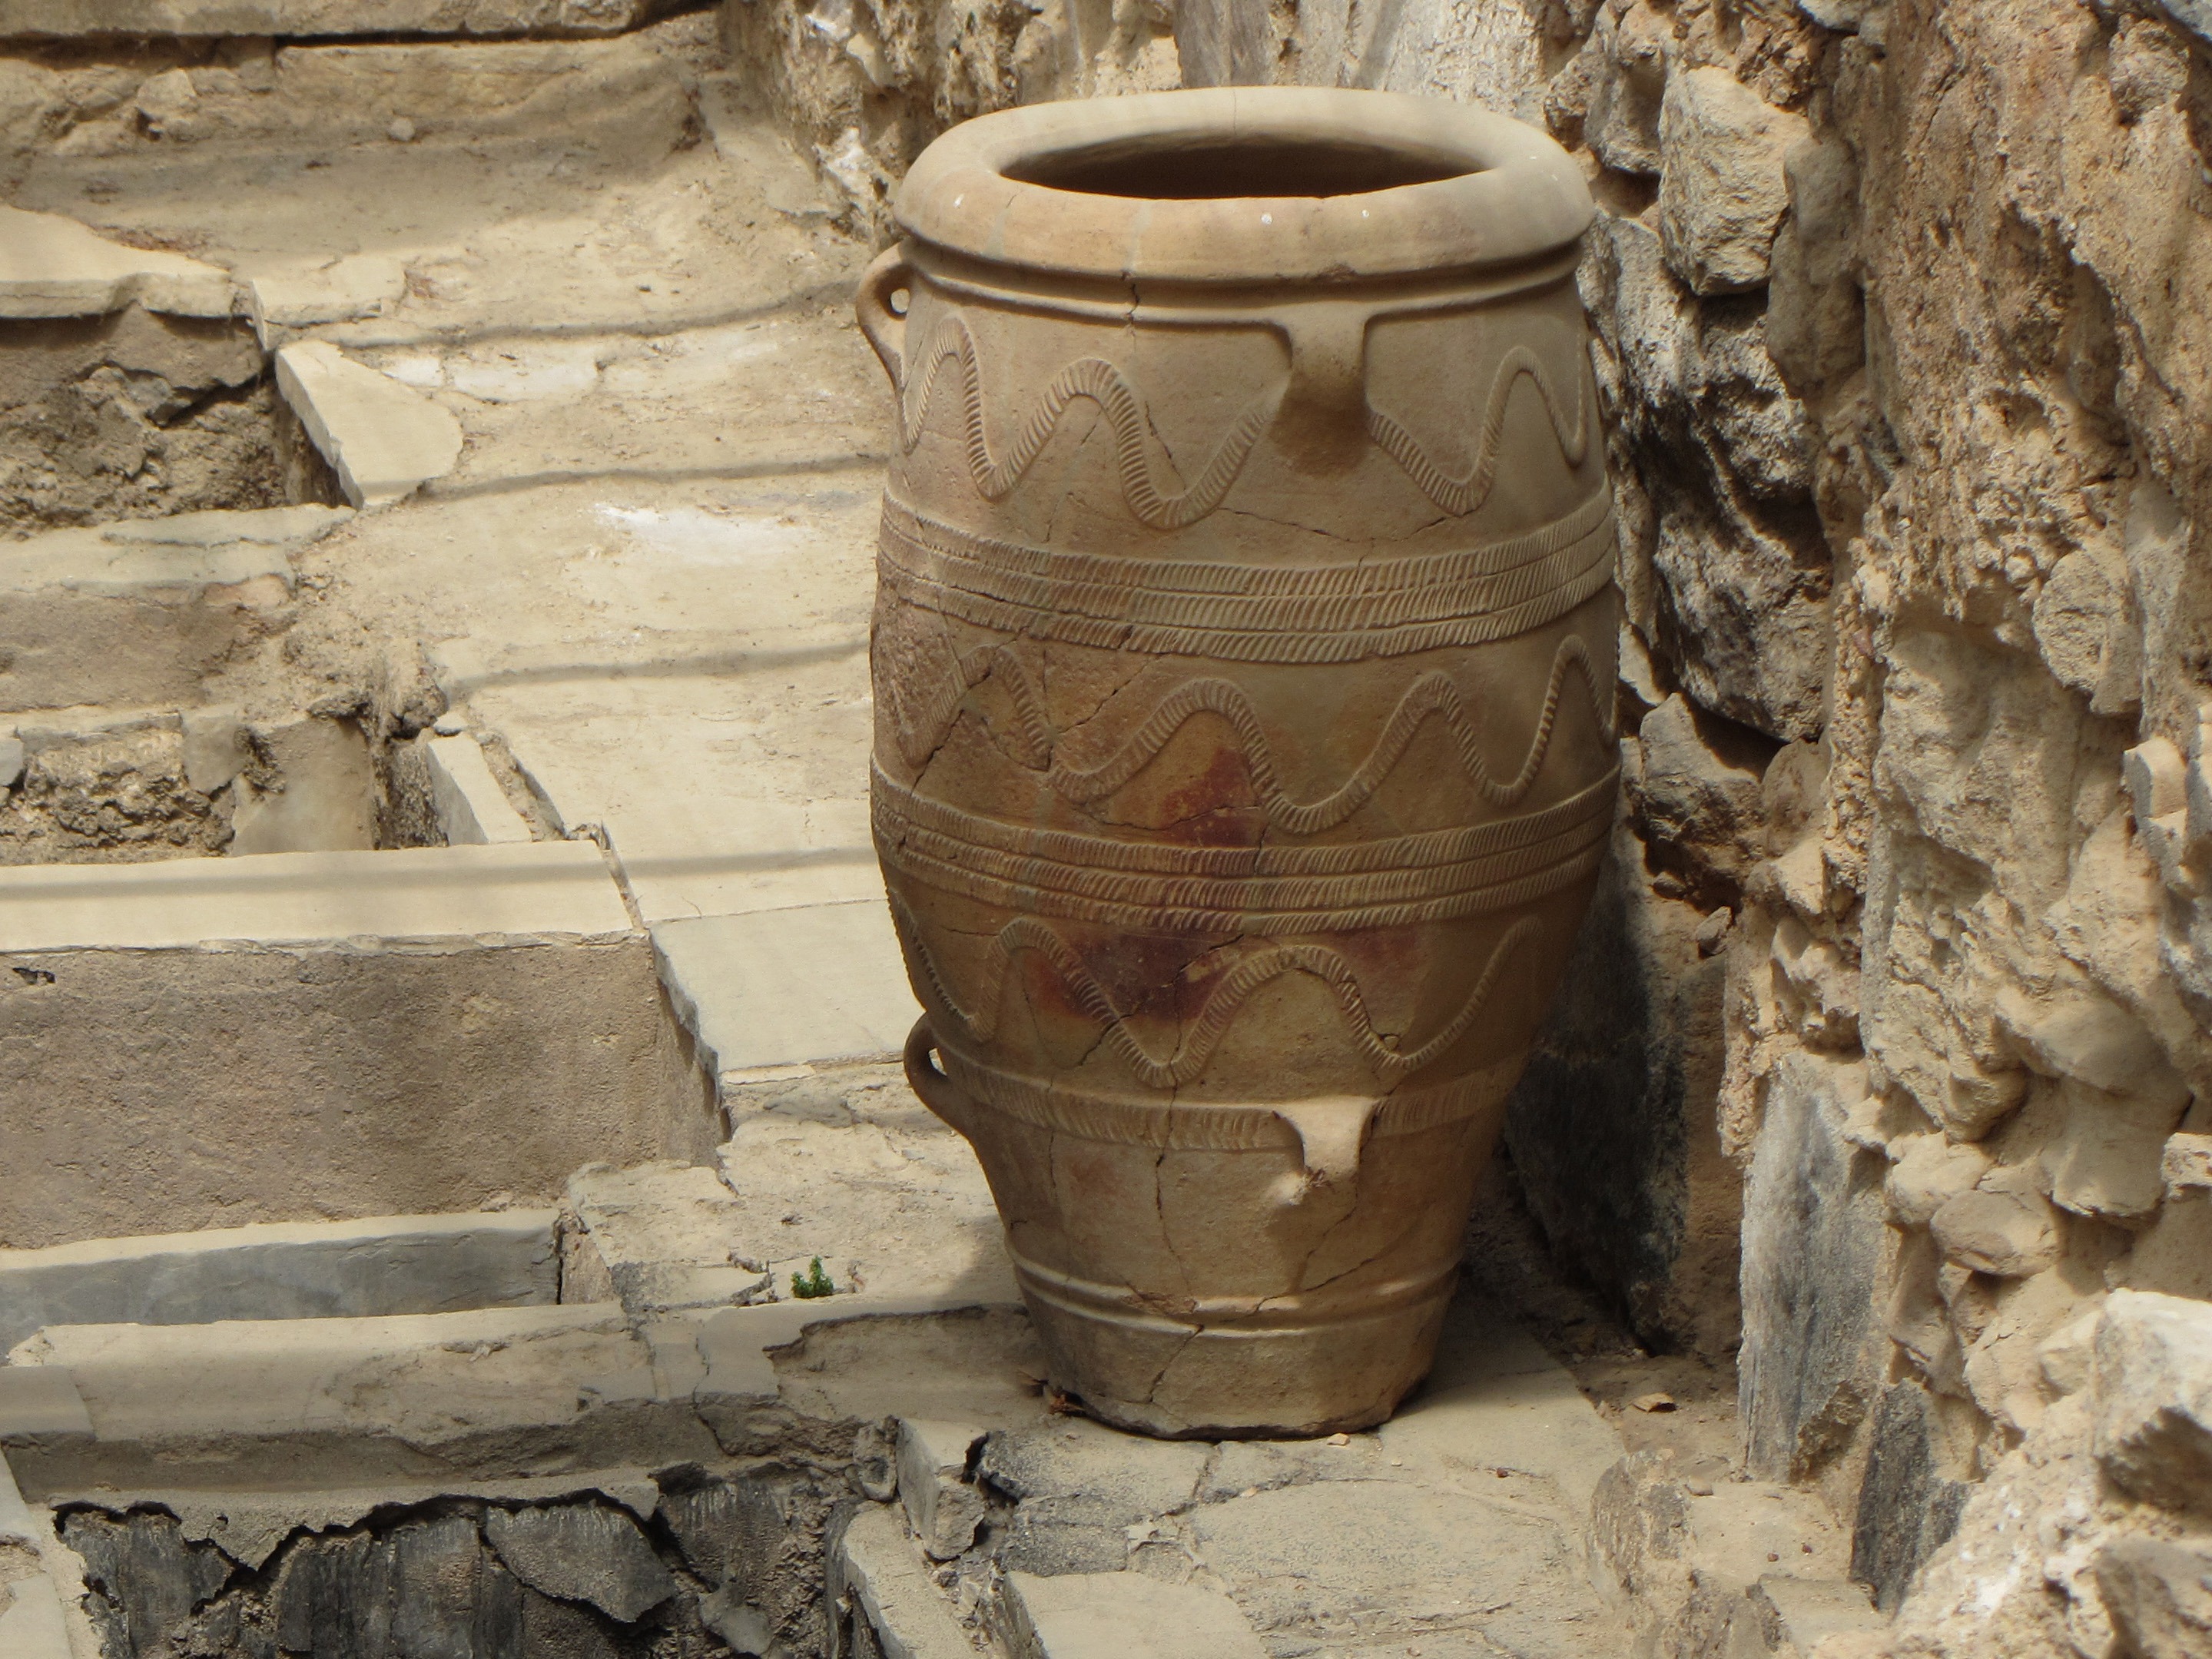
wood, vase, column, storage, sculpture, art, archaeology, temple, container, ruins, reserve, greece, carving, former, water feature, minos, archaeological site, jarre, man made object, ancient history, island of crete, palace of knossos, minoans, minoan city